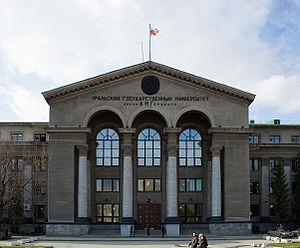
La faculté de philosophie de l'université fédérale de l'Oural est une faculté de philosophie qui dépendait autrefois de l'université Gorki de l'Oural et qui, depuis sa fusion en 2011, dépend désormais de l'institut des sciences sociales et politiques de l'université fédérale de l'Oural, située à Ekaterinbourg en Russie. C'est l'un des quatre établissements d'enseignement supérieurs d'importance pour la préparation des spécialistes de philosophie en Russie, après celle de Moscou, celle de Saint-Pétersbourg et celle de Rostov-sur-le-Don. Son doyen depuis 1995 est le professeur Alexandre Pertsev.